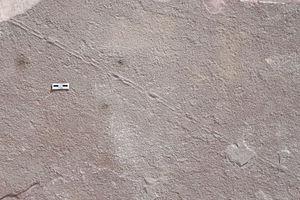
Mictomerus melochevillensis est un Arthropode de la famille des Euthycarcinoidea du Cambrien.
Le grès de Potsdam, formellement groupe de Potsdam, est une formation géologique datant du milieu à la fin du Cambrien située au nord des états américains de New York et du Vermont) ainsi qu'au sud du Québec. Ce grès, découvert au XIXᵉ siècle, est formé par cimentation de grains de quartz. Il est utilisé dans la construction, les réfractaires et les garnitures de fours pour la fusion des métaux.